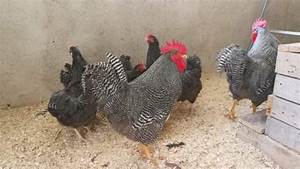
Label: chicken